Alloclemensia mesospilella

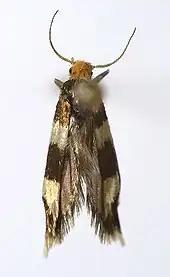

The larvae feed on "Ribes alpinum", "Ribes uva-crispa" and "Saxifraga rotundifolia". They mine the leaves of their host plant.